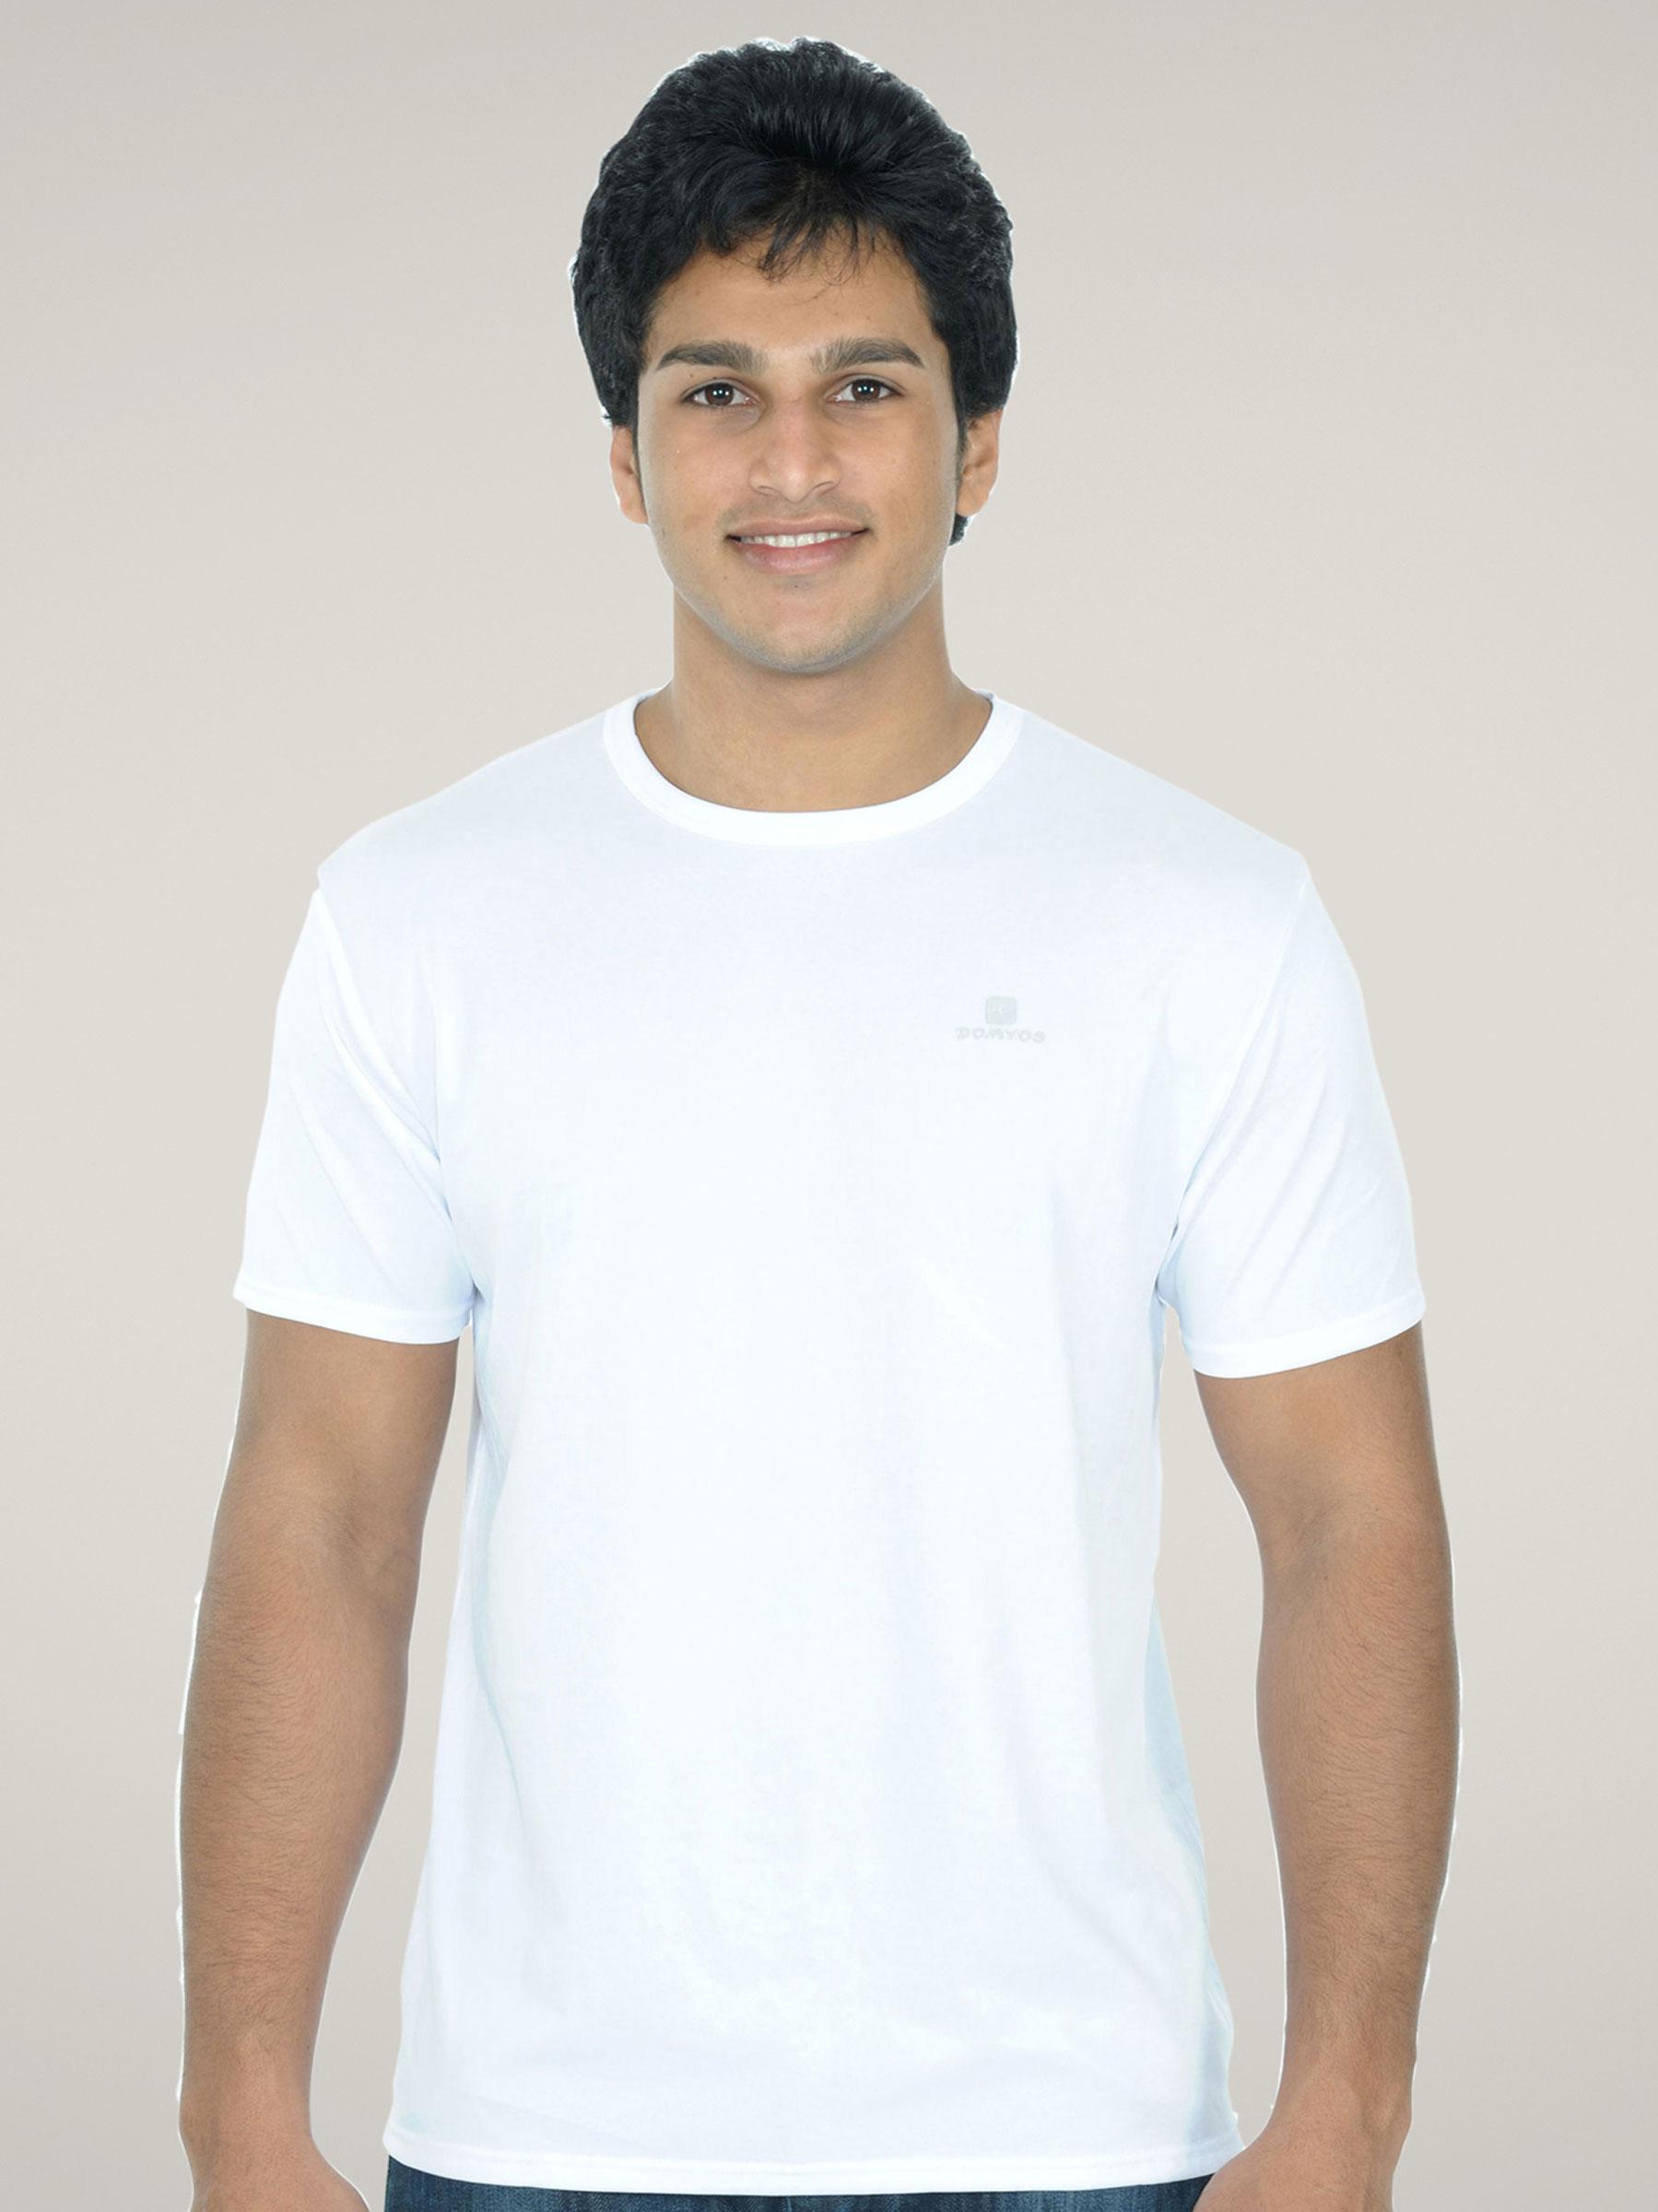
Domyos Men White Dry-Fit T-shirt
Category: Apparel / Topwear / Tshirts
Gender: Men
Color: White
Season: Fall 2010
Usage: Casual